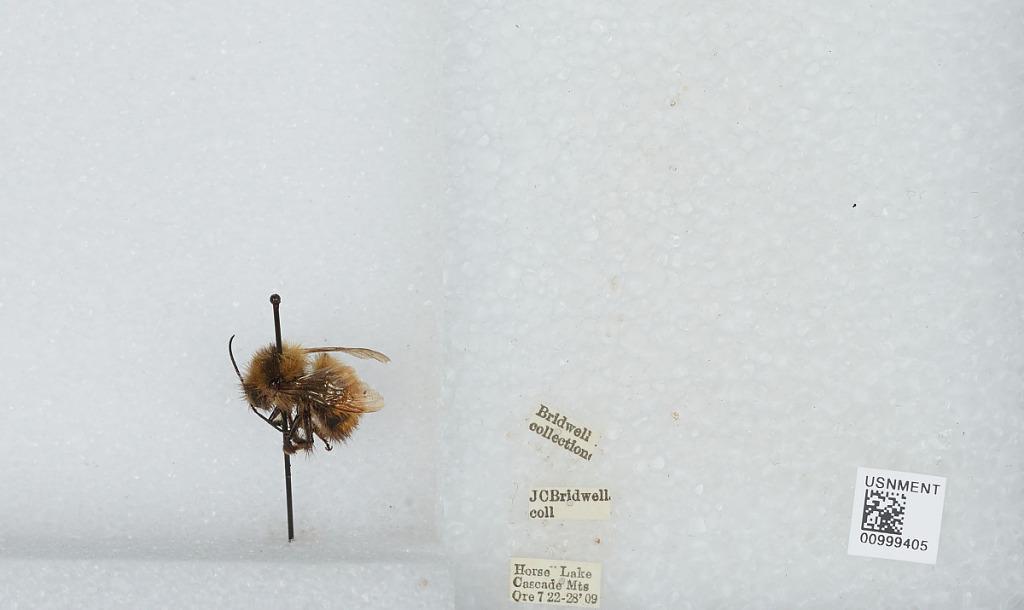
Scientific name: Bombus (Pyrobombus) melanopygus Nylander
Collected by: J. Bridwell
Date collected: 1909-7-22
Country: United States
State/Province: Oregon
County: Lane
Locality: Horse Lake, Cascade Mountains
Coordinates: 44.0003, -121.873